Huguenots

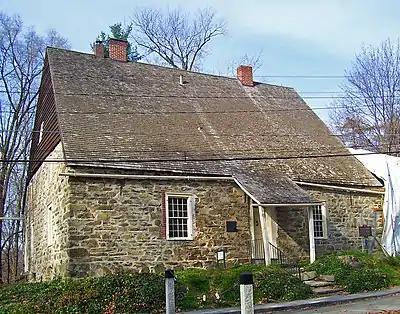
Jean Hasbrouck House (1721) on Huguenot Street in New Paltz, New York

For many, the trip out of the country happens by sea leaving from Bordeaux, La Rochelle, the Île de Ré, Nantes and other ports along the coast on board English and Dutch ships after they had made their way to the coast using what was available and what could be afforded. Others went by land to the Dutch Republic or Switzerland. Many walk hundreds of miles. The borders with other countries are well guarded, as well as the border between provencies within France and the risk of arrest is a constant fear until they arrive safely. On the way they encounter honest people who help them as well as some who will sell them out or steal their money. Help comes from Protestants and Catholics. The fugitives sometimes must lie about their identity. Entire networks exist to escort them across France and to a safe country. Some fugitives are arrested on the way. For those who make it, they often arrive tired, starving, with nothing to wear and no money to their name.